Daphni Monastery

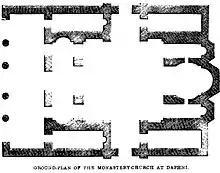
Ground Plan of the Monastery-Church at Daphni

The Daphni Monastery fell into decline after it was sacked by Frankish crusaders in 1205. The region became part of the Duchy of Athens, under Othon de la Roche. Othon gave the Daphni Monastery to the Cistercian Abbey of Bellevaux, who added their own cloister and twin pointed arches in the Gothic style to the façade of the church. The Daphni Monastery became a popular burial place for Knights. In 1458, immediately after the coming of the Turks and the visit of Sultan Mehmed II to Athens, the Cistercians abandoned the Daphni Monastery and the Duchy of Athens was abolished.